Commander-in-Chief, The Nore

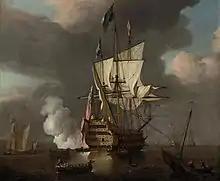
The flagship saluting at the Nore

The Commander-in-Chief, The Nore, was an operational commander of the Royal Navy. His subordinate units, establishments, and staff were sometimes informally known as the Nore Station or Nore Command. The Nore is a sandbank at the mouth of the Thames Estuary and River Medway. In due course the Commander-in-Chief became responsible for sub-commands at Chatham, London (less the Admiralty), Sheerness, Harwich and the Humber.